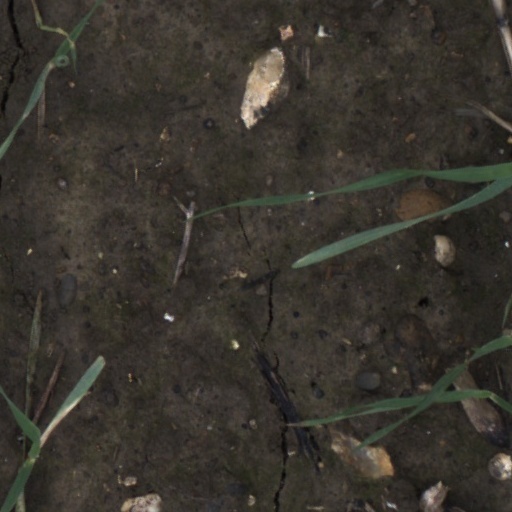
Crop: wheat